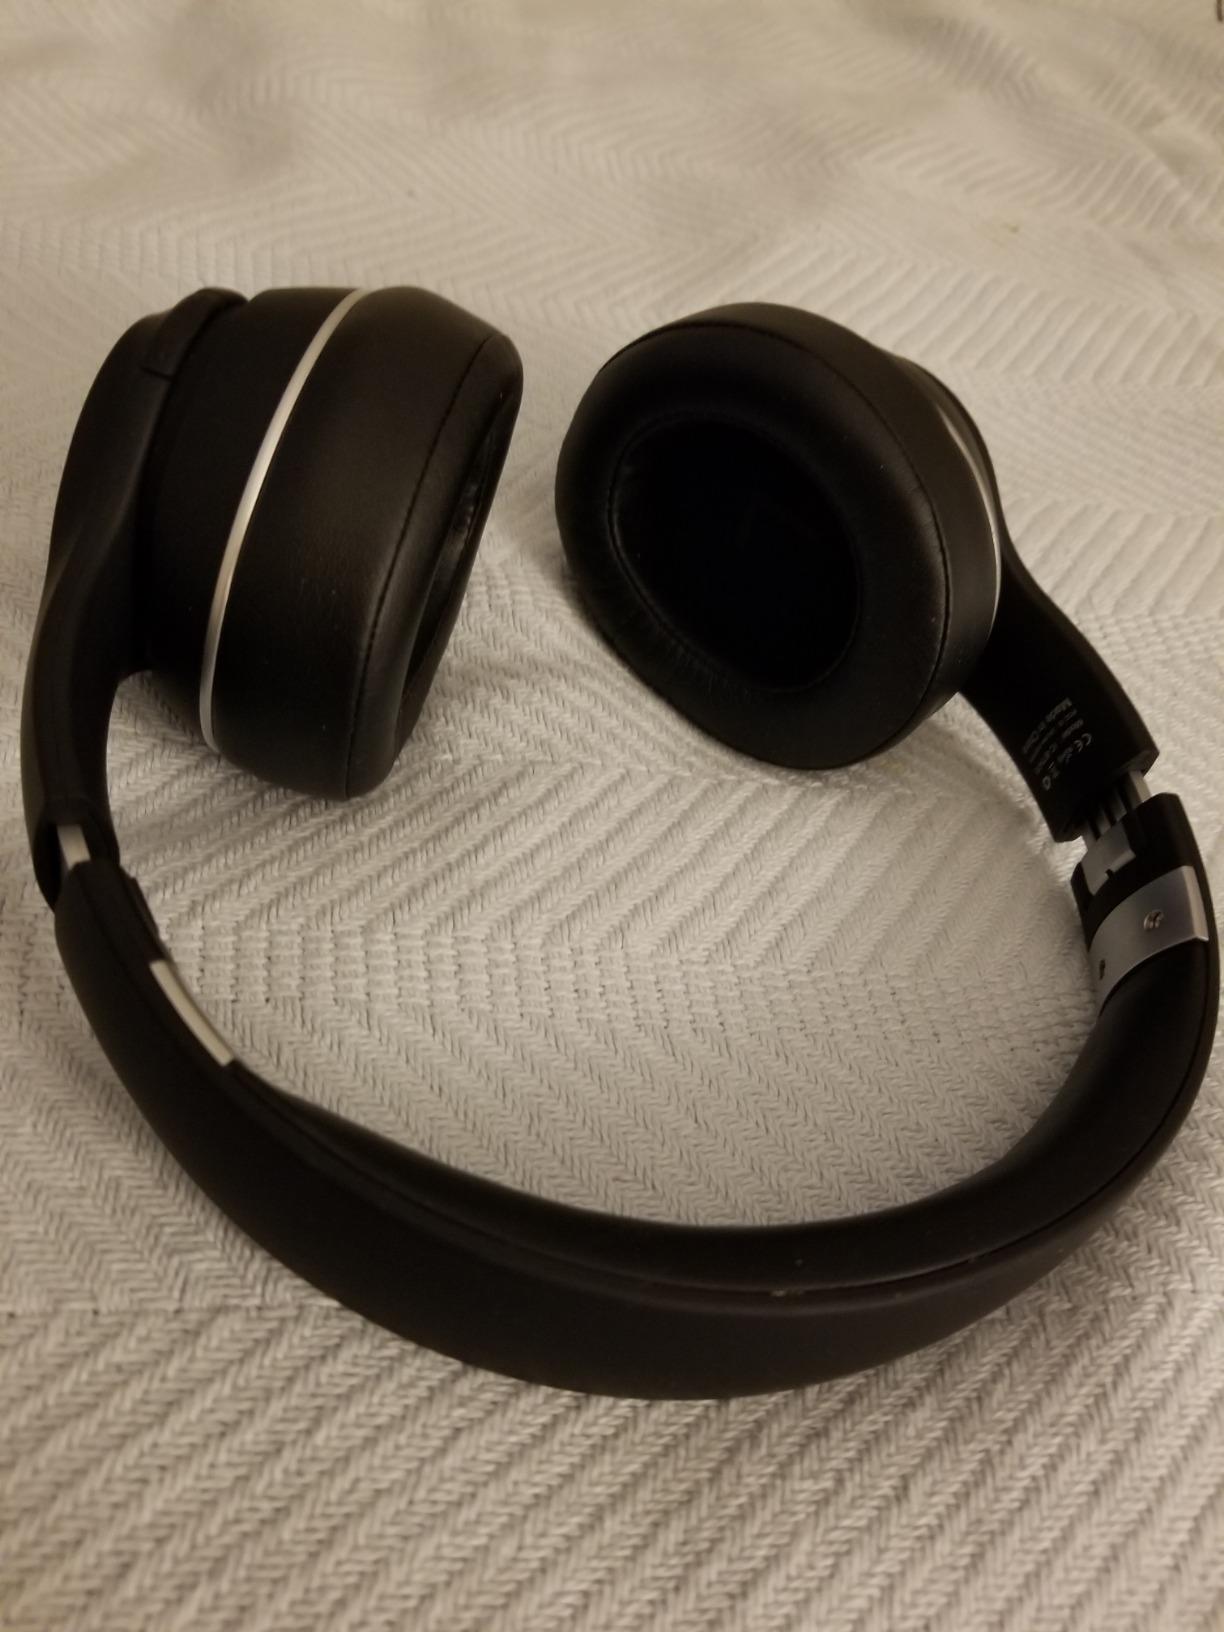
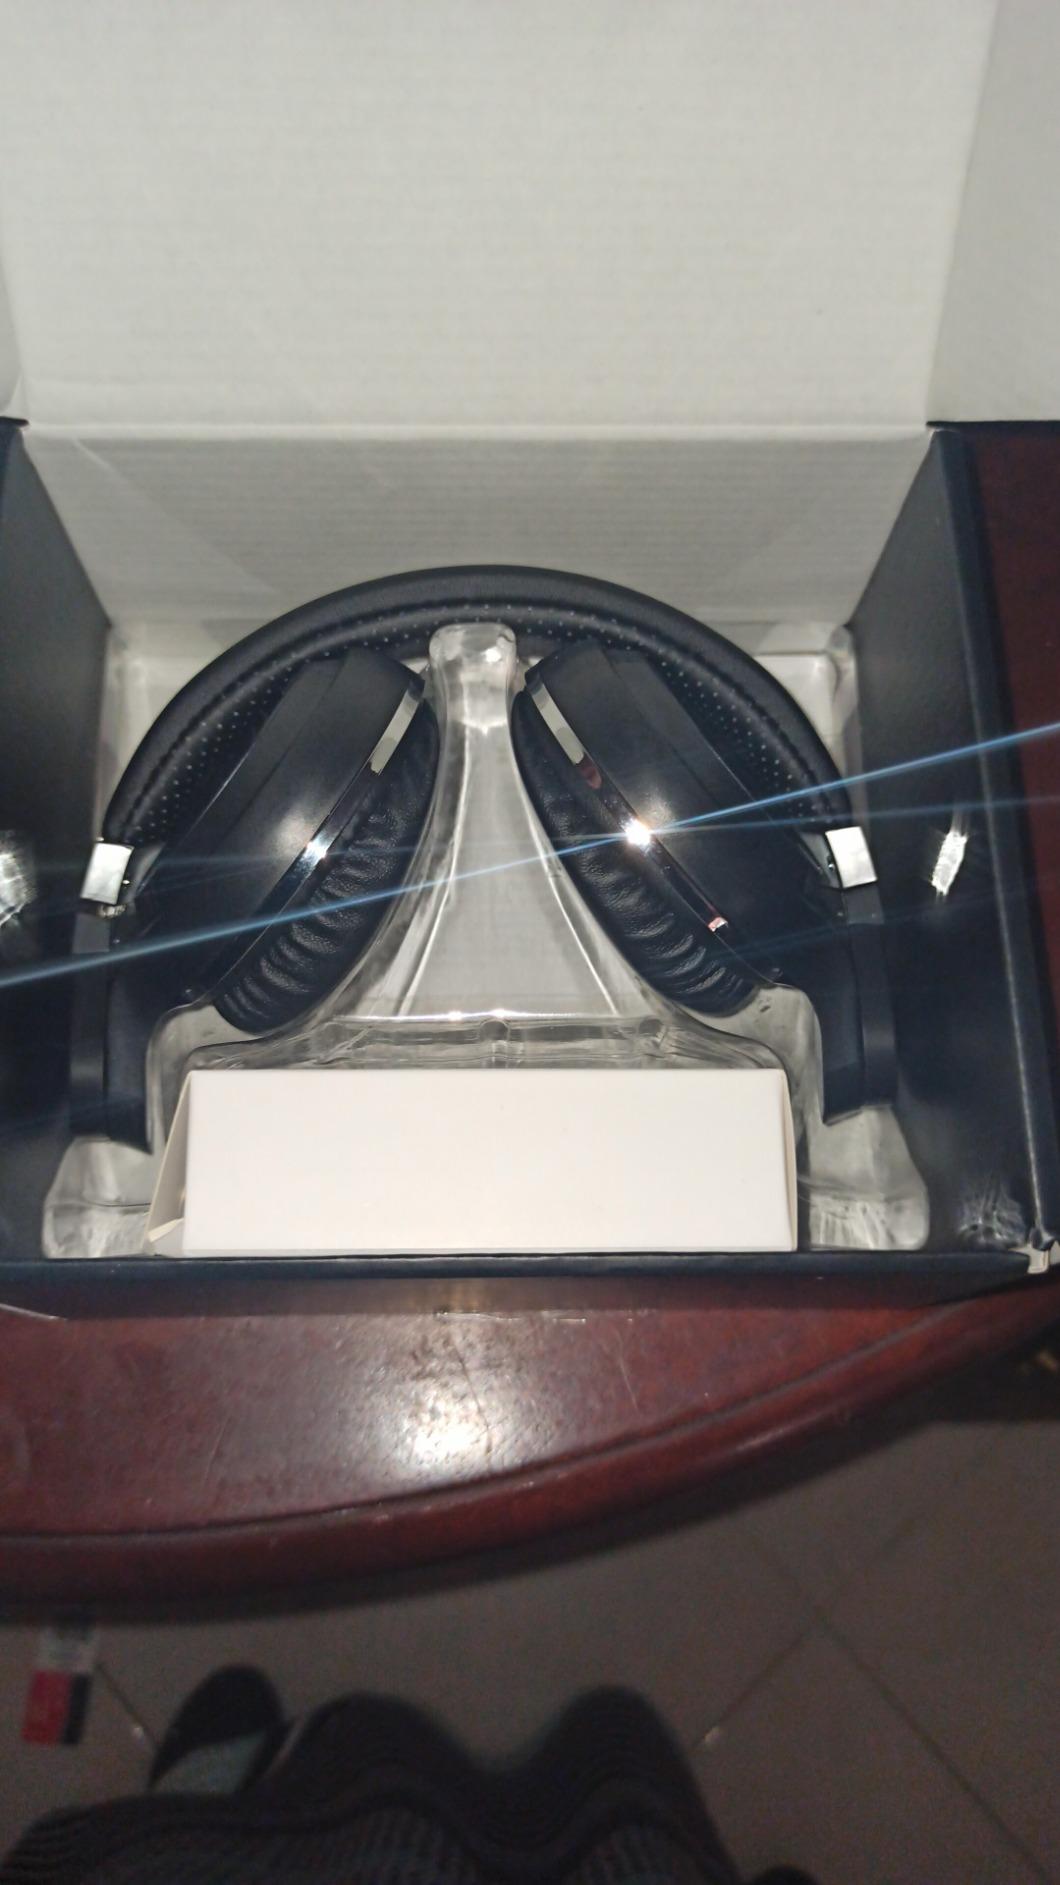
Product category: headphones
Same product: no